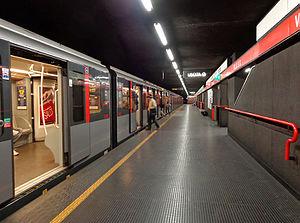
Villa San Giovanni est une station de la ligne 1 du métro de Milan, située viale Monza.